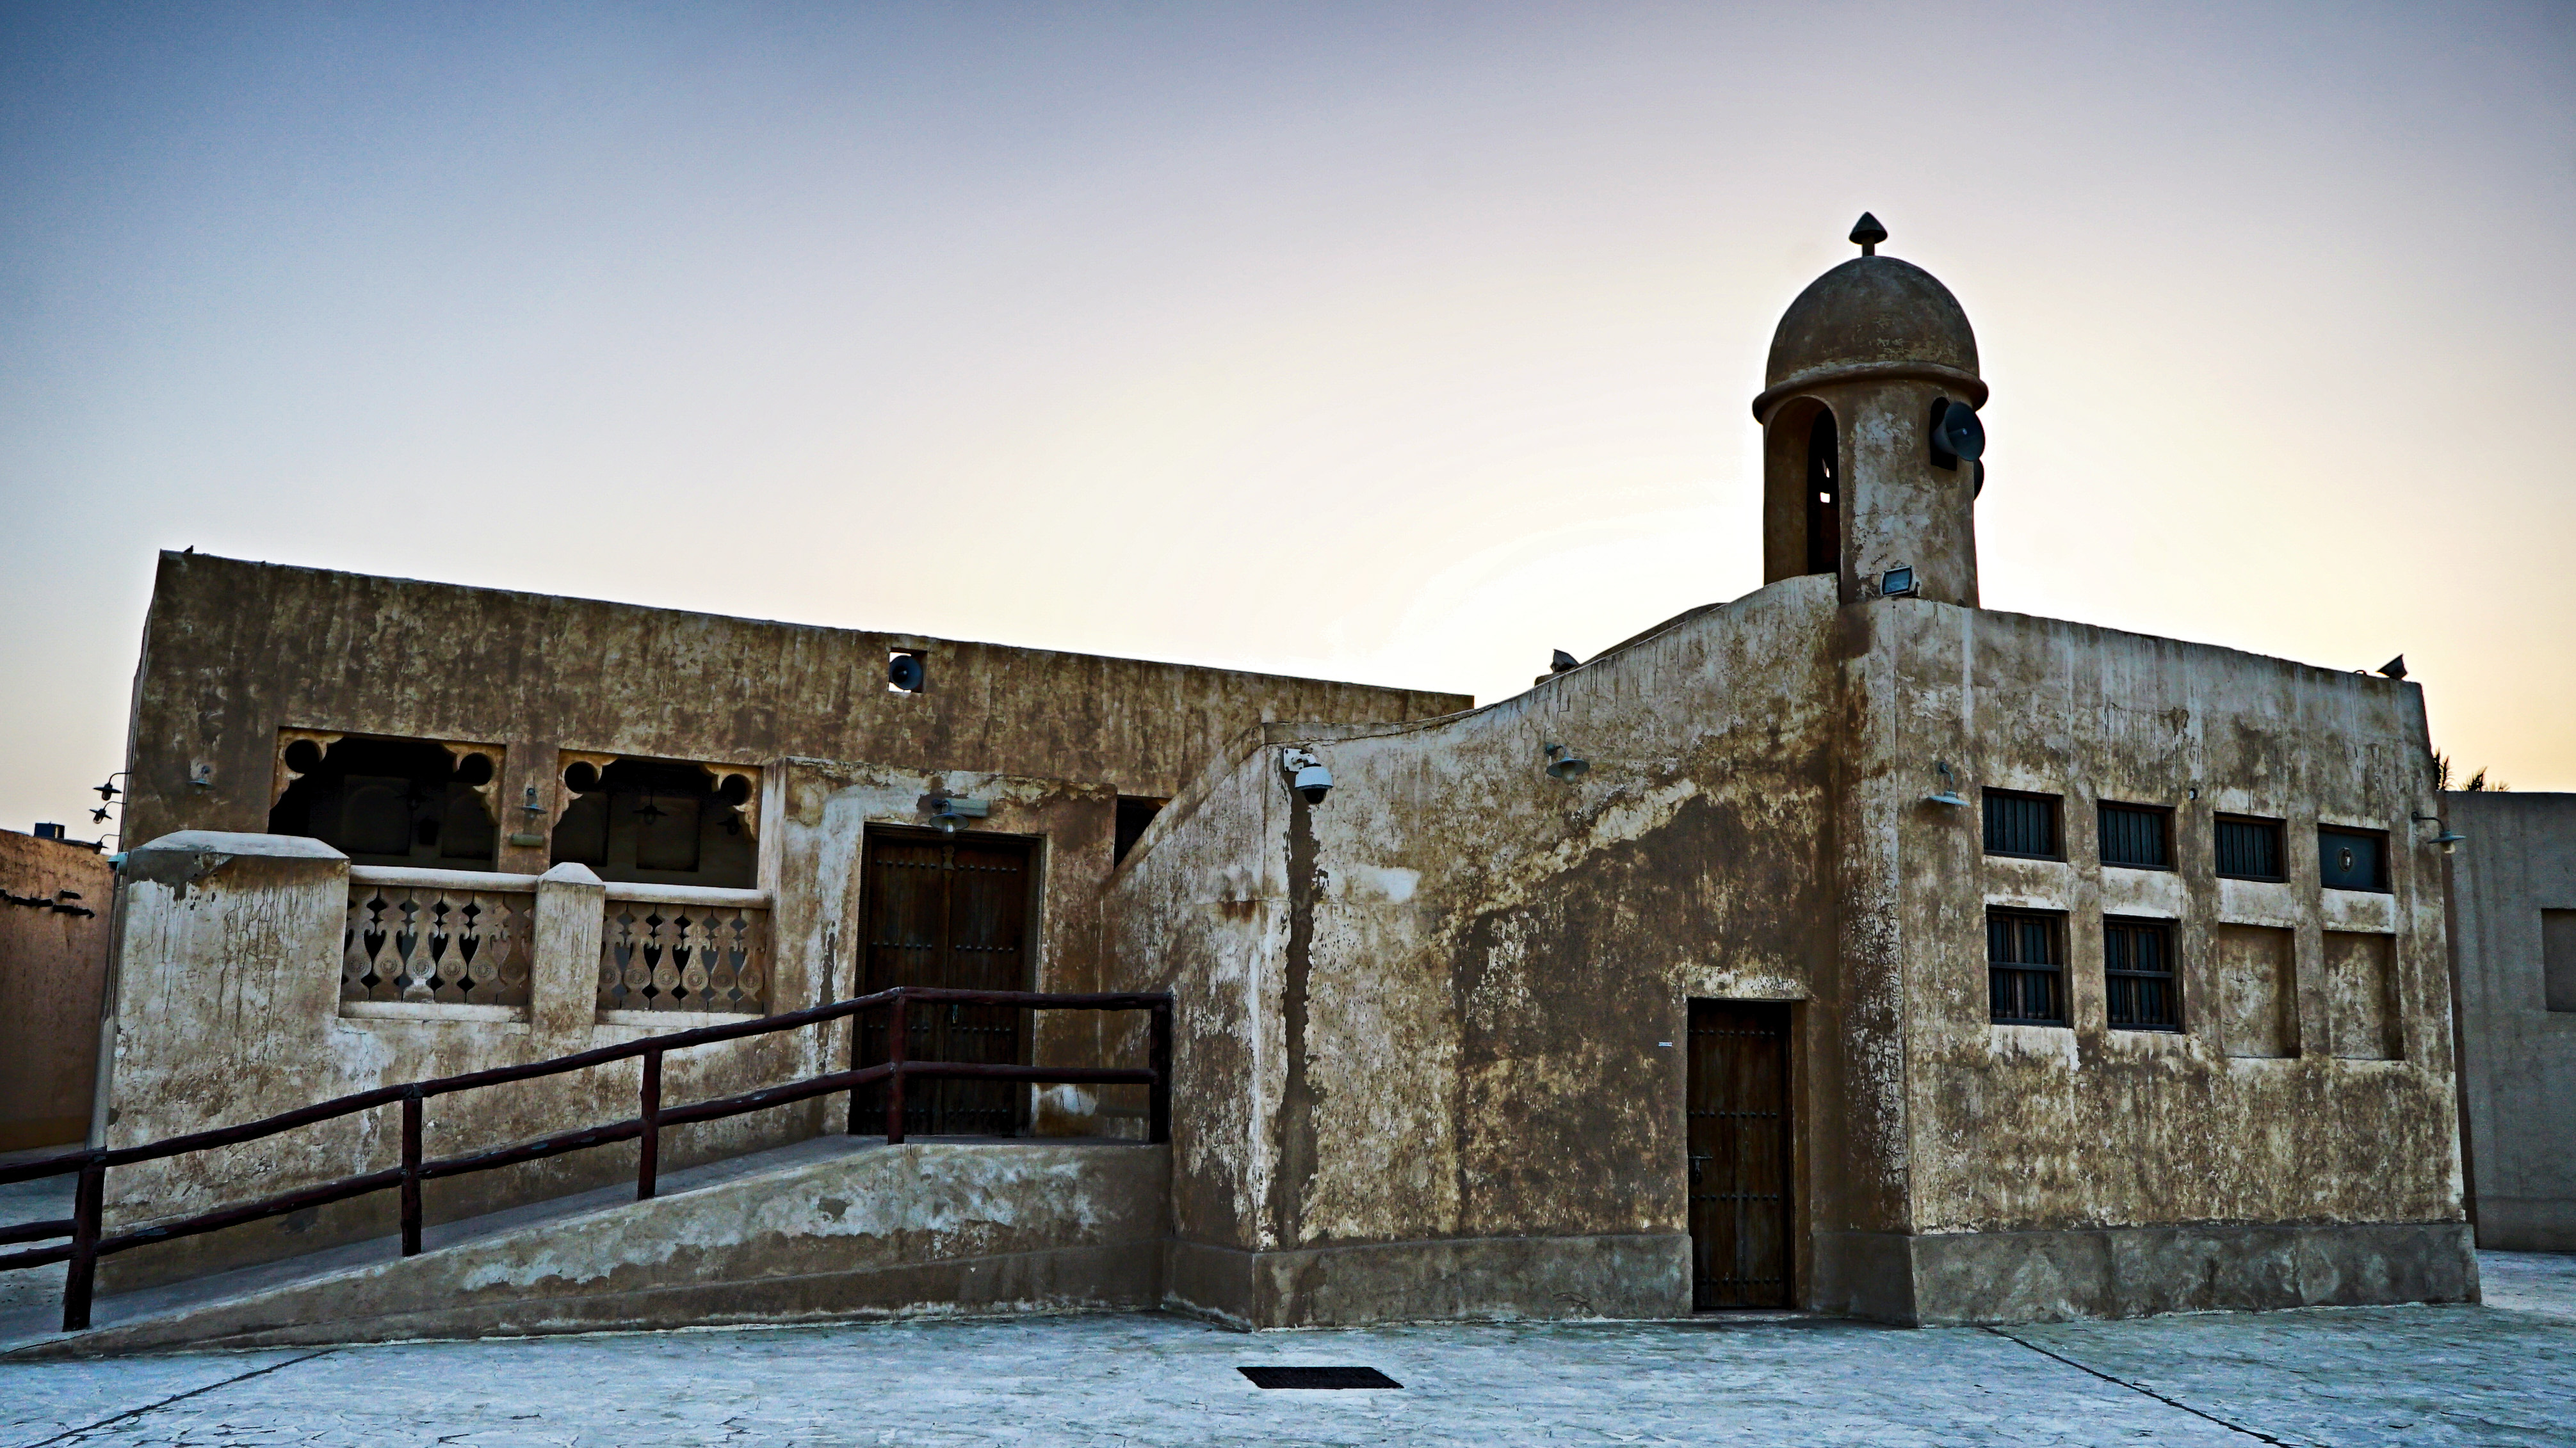
building, wall, architecture, sky, fortification, facade, convent, house, medieval architecture, monastery, caravanserai, historic site, city, tourism